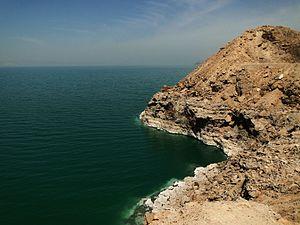
La Mer Morte vue de la Jordanie